Rolleston College

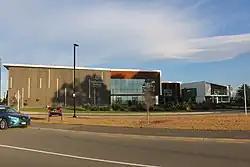
Rolleston College in 2021

Rolleston College is a co-educational state high school in the town of Rolleston, New Zealand. It is the only secondary school in the town. The school is one of the largest secondary schools in the South Island, with 1,783 students attending as of .